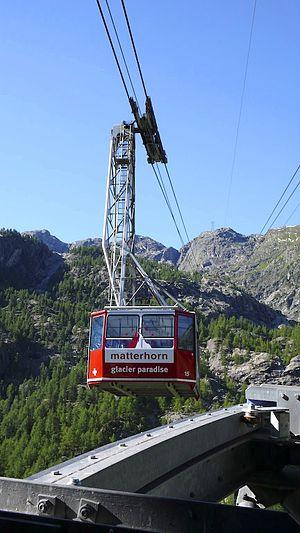
Le transport par câble désigne tout système de transport guidé dans lequel les véhicules, notamment les cabines, sièges ou agrès, sont mus par l'intermédiaire d'un câble.
Un téléporté est un système de transport guidé dans lequel les véhicules, notamment les cabines ou sièges sont mus et portés au-dessus du sol par l'intermédiaire d'un ou plusieurs câbles.